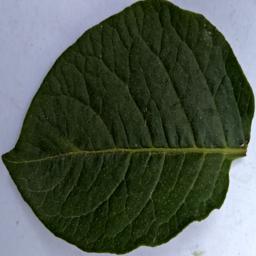
Label: Potato___Healthy